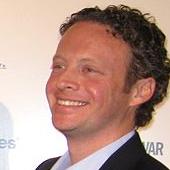
Age: 33